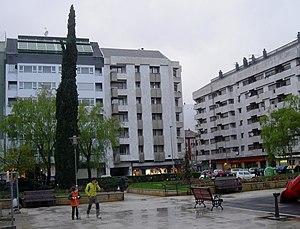
Cette liste des quartiers de Vitoria-Gasteiz, comprend les différents districts, quartiers et zones de la commune de Vitoria-Gasteiz, en Alava dans la communauté autonome du Pays basque.
Babesgabeak est un quartier central de Vitoria-Gasteiz en Pays basque dans la province d'Alava, situé à l'est du Vieux Quartier. Il est limité à l'est avec Judimendi et Santa Luzia dans La Puente de Las Trianas, au sud avec la voie ferrée qui le sépare de San Kristobal et à l'ouest avec la zone de Zabalgunea.